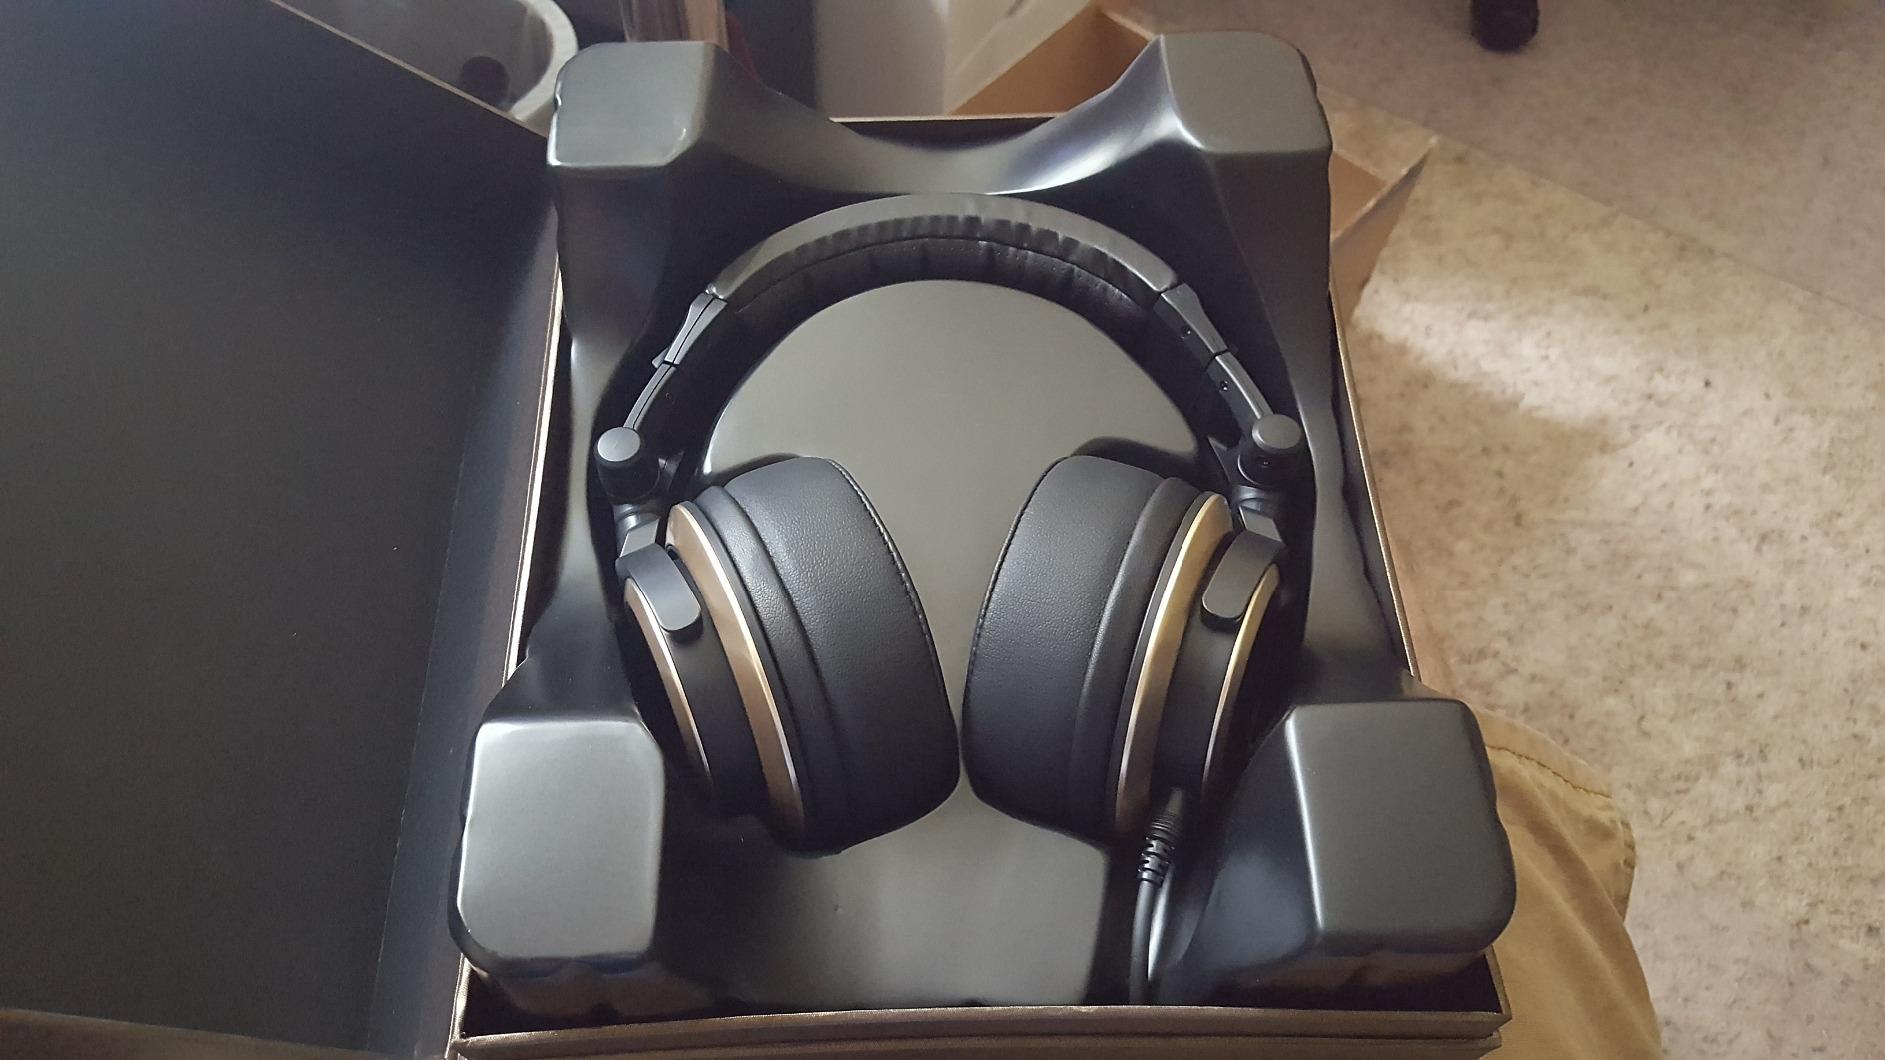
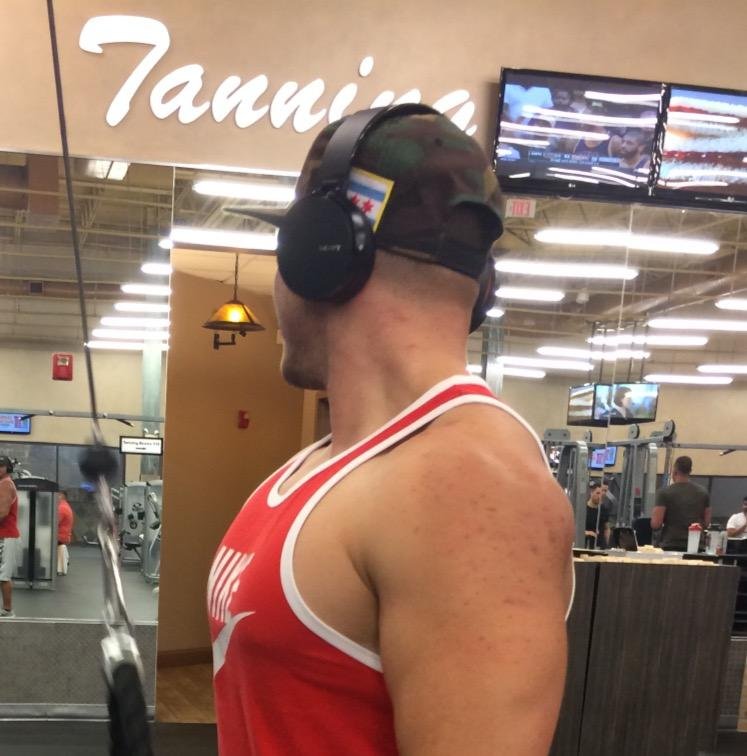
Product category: headphones
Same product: no